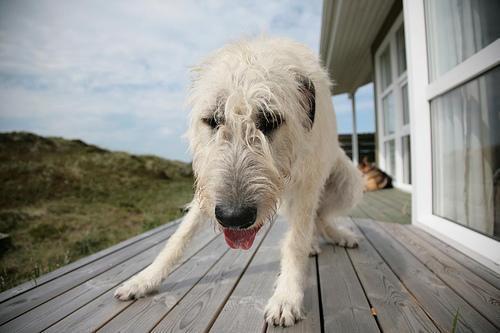
Irish_wolfhound